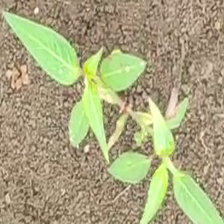
Weed species: Moti_dudhi(Euphorbia_geneculata_L)